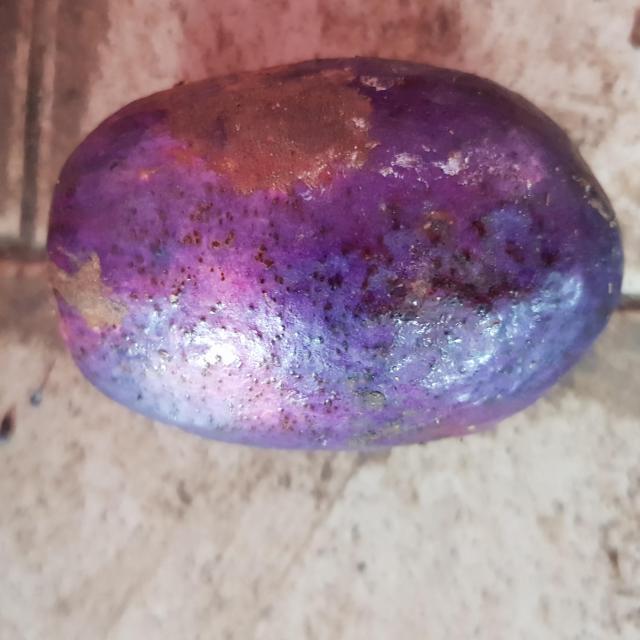
Plum grade: bruised